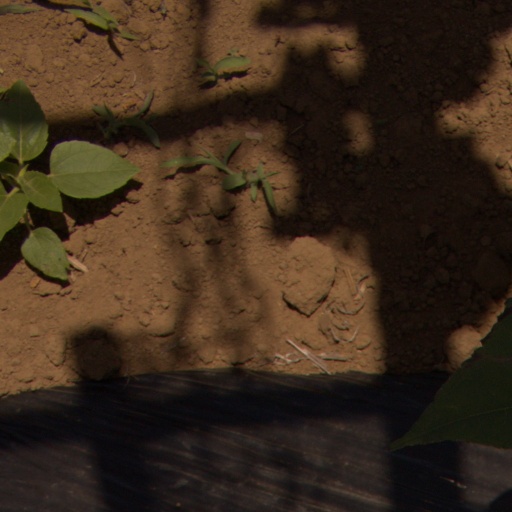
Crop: Jerusalem artichoke